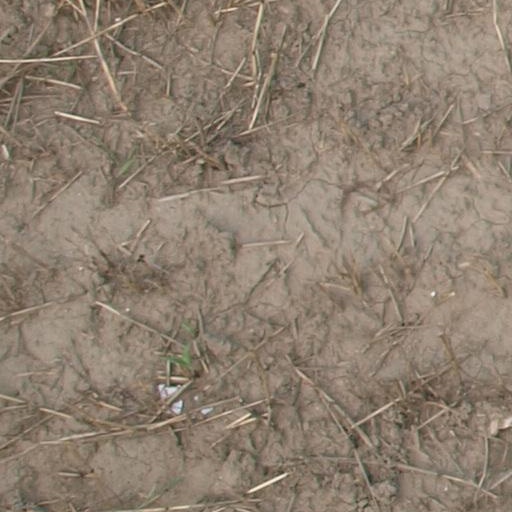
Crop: maize; corn